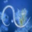
Label: worm